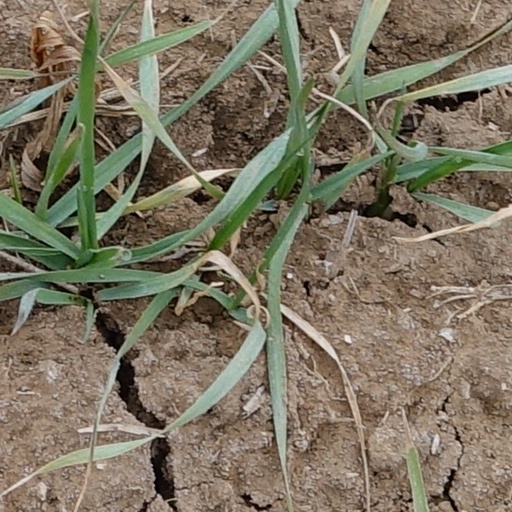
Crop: wheat